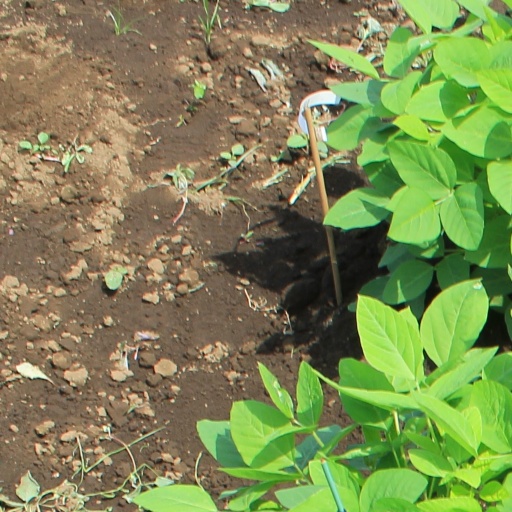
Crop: soybean